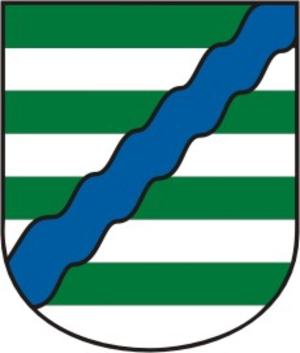
Niederfrohna est une commune de Saxe, située dans l'arrondissement de Zwickau, dans le district de Chemnitz.